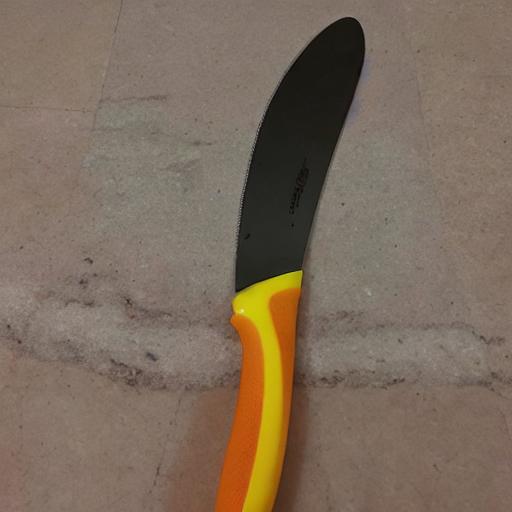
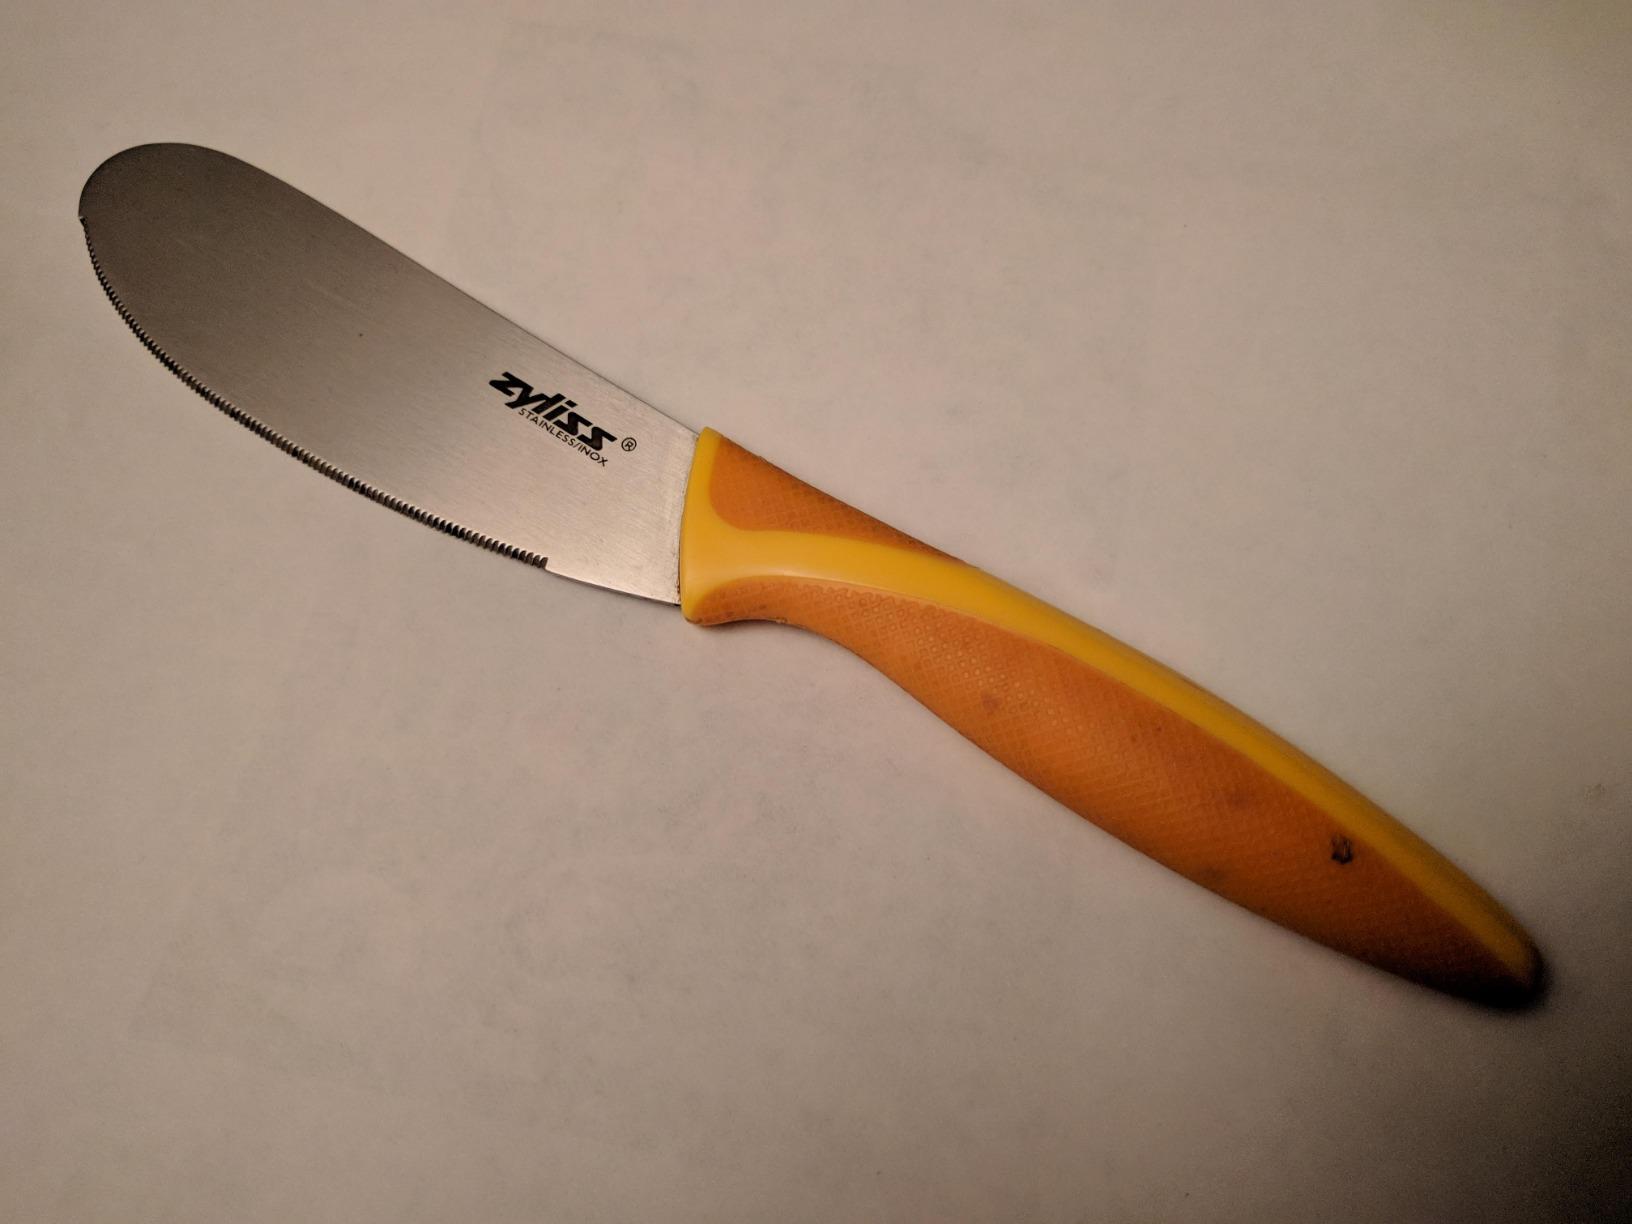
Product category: items_knife
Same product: no